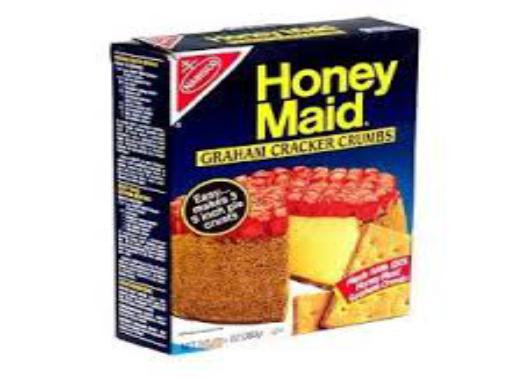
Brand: Honey Graham
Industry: Food